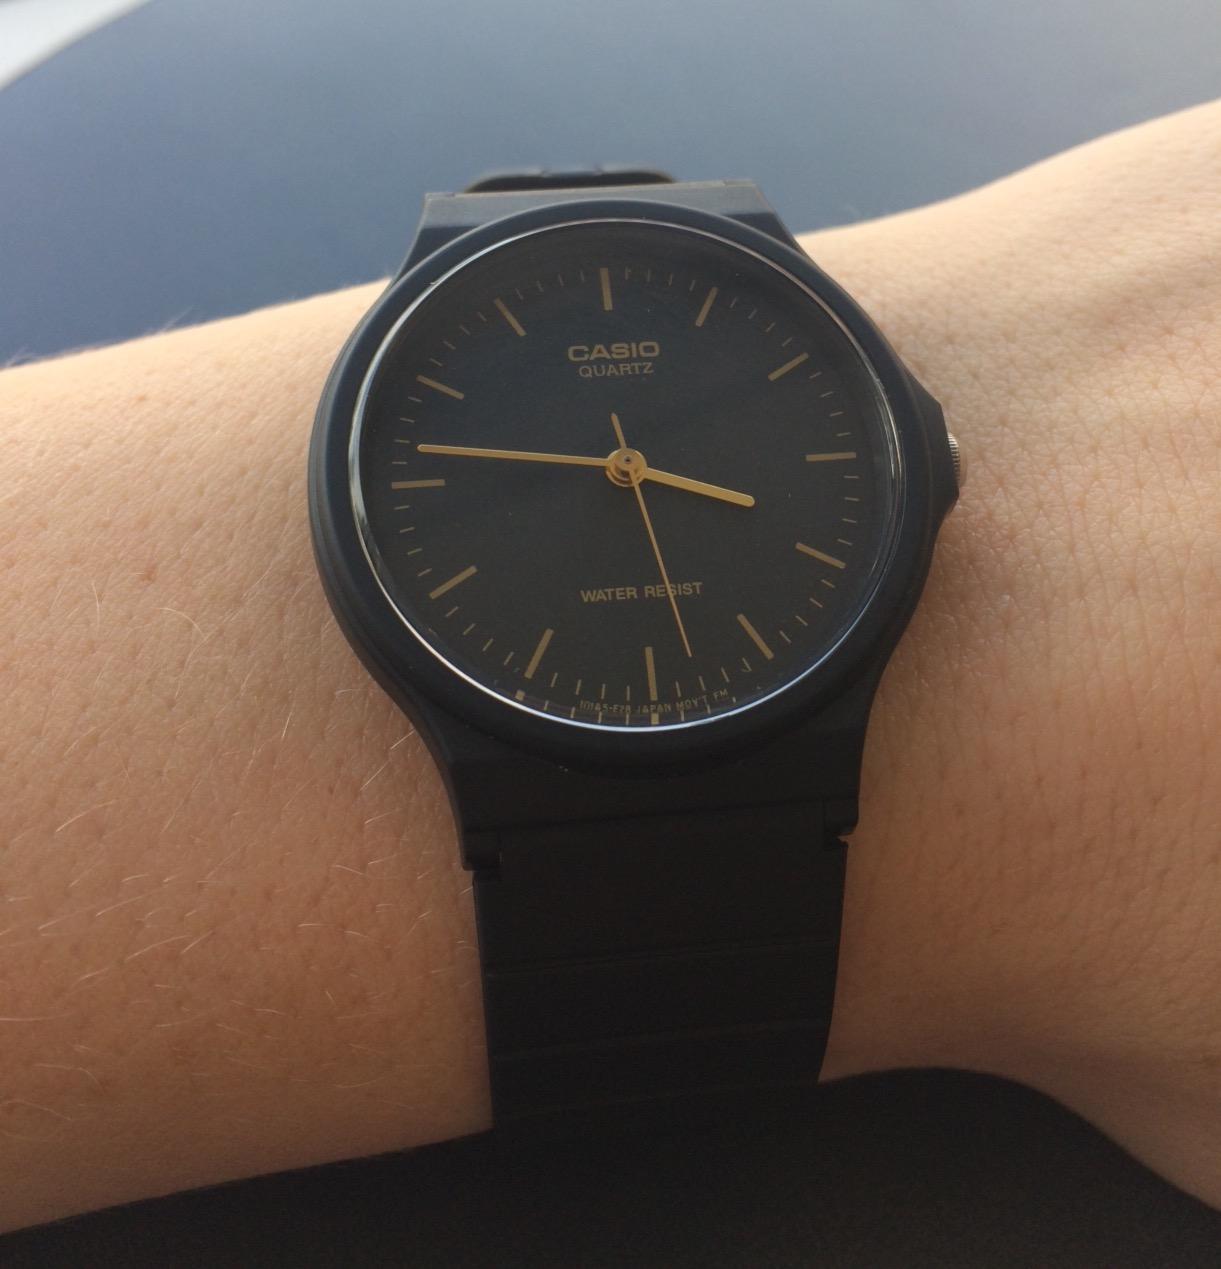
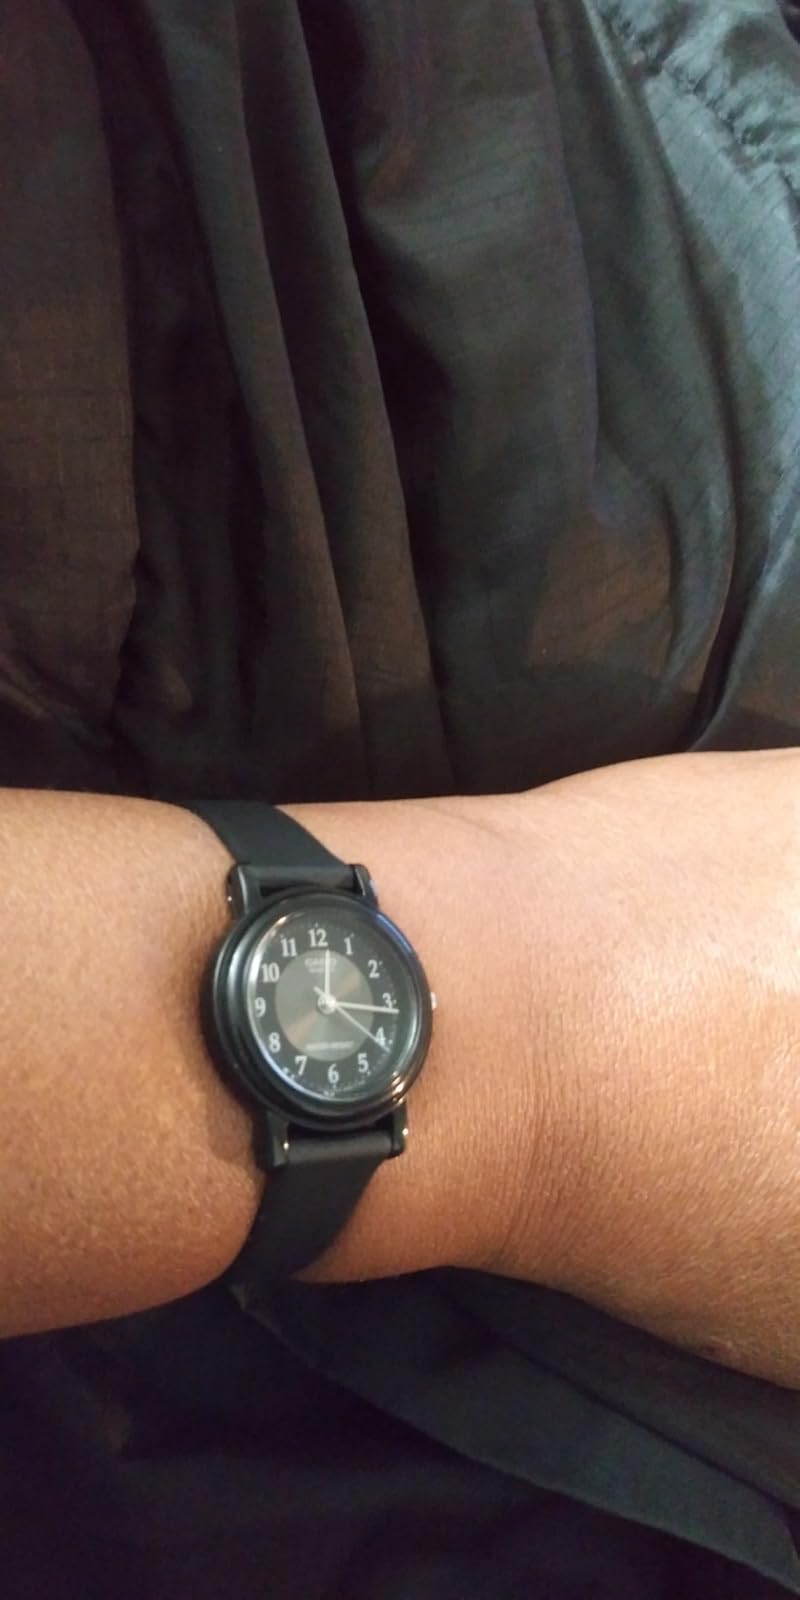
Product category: accessories_watch
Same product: no